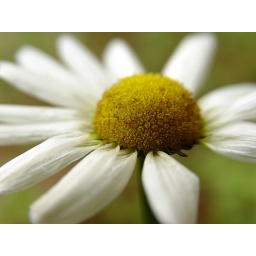
This little guy has been going strong in my parent's flower bed all winter. Good for him!